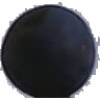
Label: blue_grape